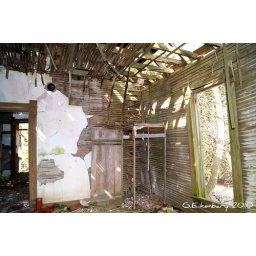
Looking through the window of the front bedroom you can see what remains of a closet in the corner.